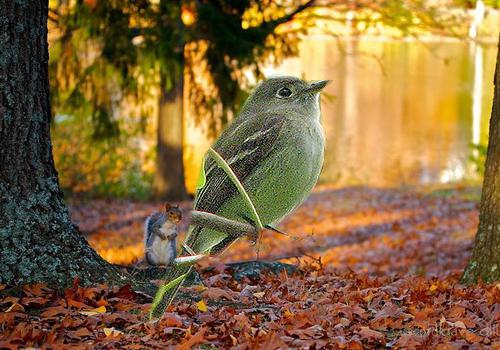
Bird species: Least_Flycatcher
Bird type: landbird
Background: land